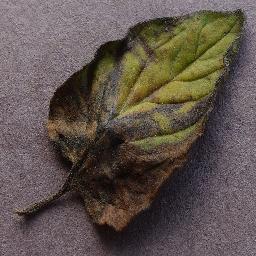
Label: Tomato___Late_blight